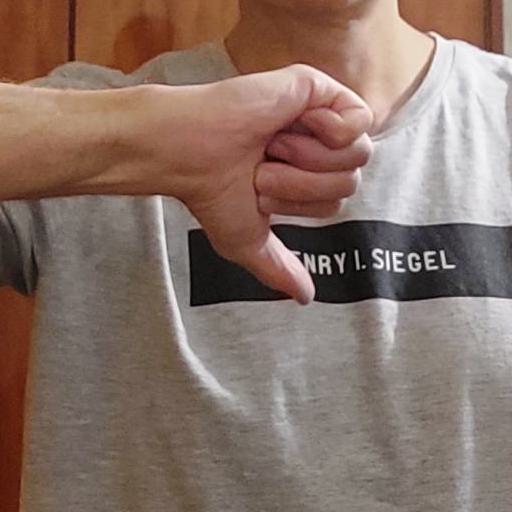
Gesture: dislike